Teotenango

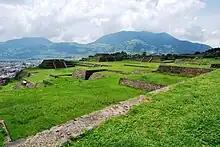
Overlooking part of the site with Matlatzinco Valley in the background

Teotenango was an important pre-Hispanic fortified city located in the southern part of the Valley of Toluca. It was initially founded during the last stages of the Teotihuacan civilization by a group generally referred to as the "Teotenancas." Later, the Matlatzincas conquered the city and expanded it. The city existed for about 1,000 years, being abandoned only after the Spanish Conquest of the Aztec Empire.